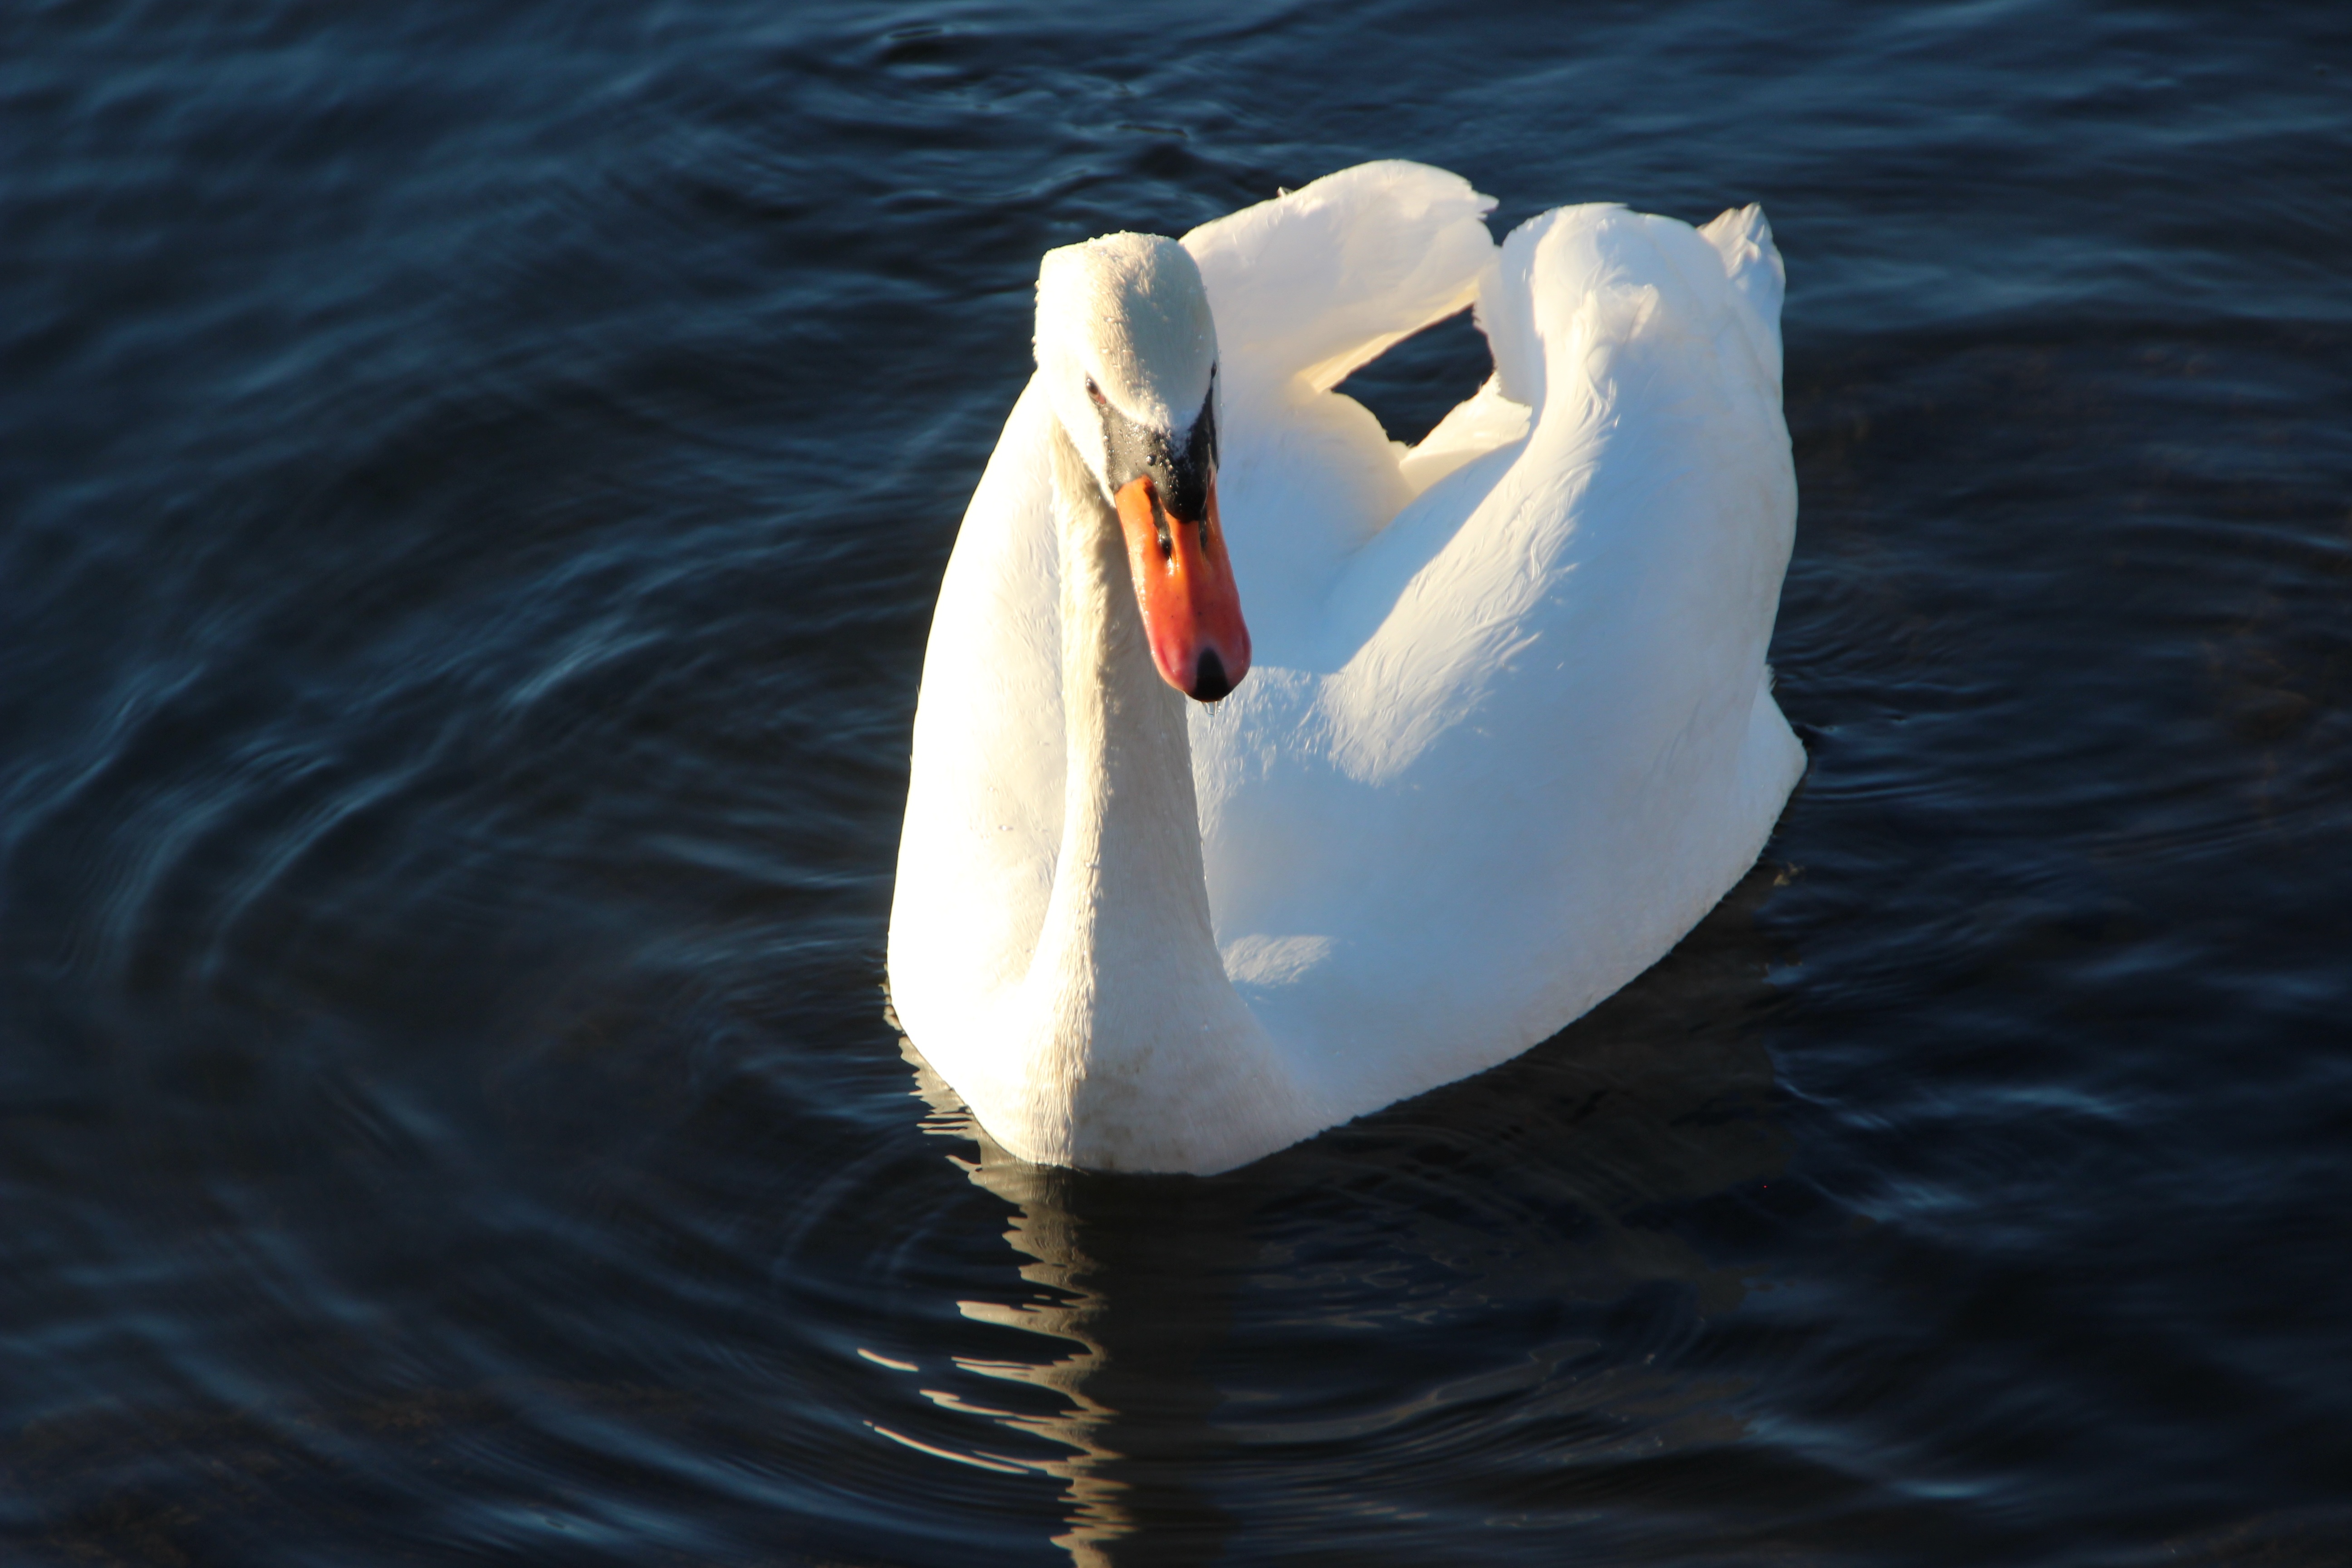
water, bird, wing, home, river, swim, reflection, beak, swan, vertebrate, bill, waterfowl, water bird, males, balz, ducks geese and swans